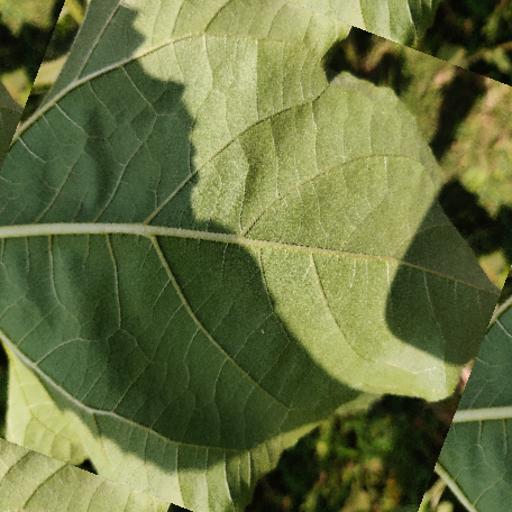
Label: Fresh_leaf